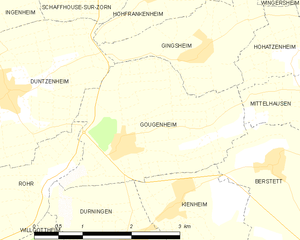
Carte des communes françaises